Survivalism

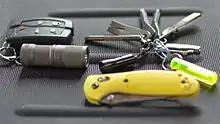
Everyday carry (EDC)

Common preparations include the creation of a clandestine or defensible retreat, haven, or bug out location (BOL) in addition to the stockpiling of non-perishable food, water (i.e. using water canisters), water-purification equipment, clothing, seed, firewood, defensive or hunting weapons, ammunition, agricultural equipment, and medical supplies. Some survivalists do not make such extensive preparations, and simply incorporate a "Be Prepared" outlook into their everyday life.